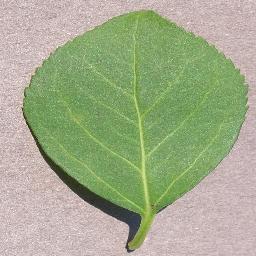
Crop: cherry
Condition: (including_sour)_healthy